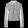
Label: Coat